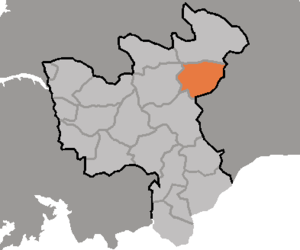
Koksan est un arrondissement situé au nord-est de la province du Hwanghae du Nord en Corée du Nord.